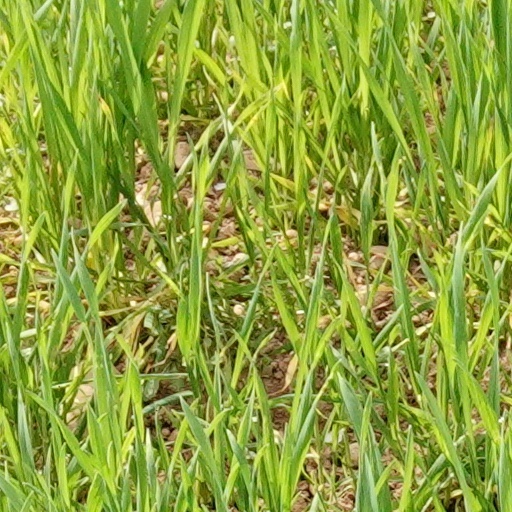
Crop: wheat